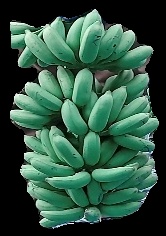
Variety: elakki-bale
Grade: grade1